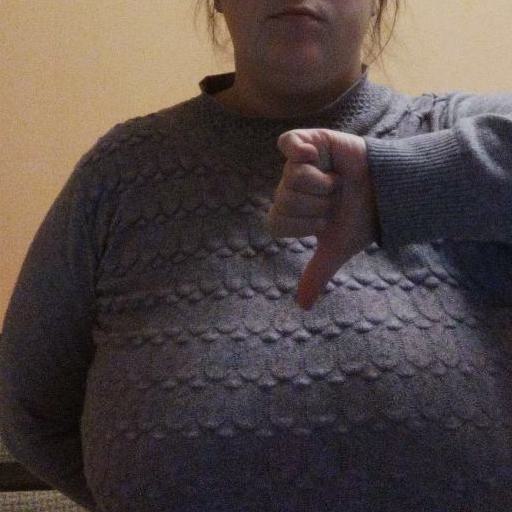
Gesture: dislike